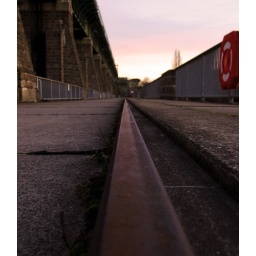
bridge over troubled water